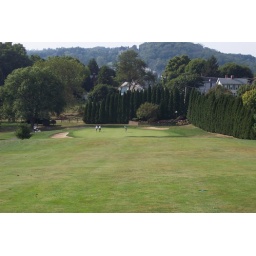
From the top of the hill the green is almost surrounded by sand.